Leongatha mushroom murders

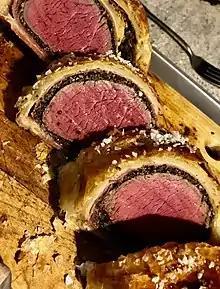
A beef Wellington

On 29 July 2023, Erin Patterson cooked individual beef Wellingtons for a lunch for her in-laws Don and Gail Patterson, Gail's sister Heather Wilkinson and Heather's husband Ian, at her home in Leongatha. Her estranged husband, Simon Patterson (separated around 2020), was invited but did not attend. Patterson claims her two children went to the cinema at the time of the lunch. The meal contained "Amanita phalloides" death cap mushrooms.